Cadel Evans

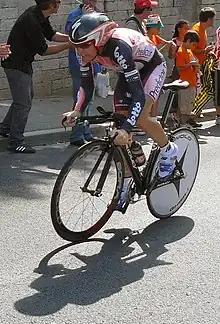
Evans during the decisive time trial of the 2007 Tour de France

The 2008 season saw Evans become one of Australia's most successful cyclists after consecutive podium places at the Tour de France. Evans was a favourite to win the Tour de France because Contador was not allowed to participate as his team were not invited. Evans held the yellow jersey as leader of the general classification from stages 10 to 14. However, during Alpe d'Huez on stage 17, Carlos Sastre of took 2 minutes 15 seconds from Evans. By the penultimate stage time trial, Evans needed to ride 1 minute 34 seconds faster than Sastre. He beat Sastre and jumped to second place but remained 58 seconds behind at the end of the Tour. While recovering from a ruptured anterior cruciate ligament, Evans contested the men's road race at the Beijing Olympics, finishing 15th, 22 seconds behind Samuel Sánchez. He placed fifth in the road time trial four days later.